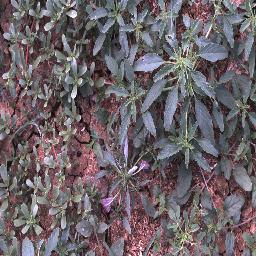
Label: negative